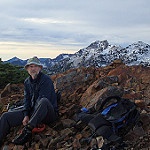
Label: mountain